305 series

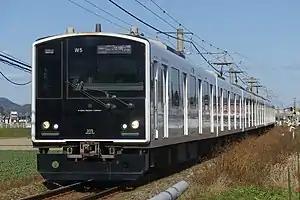
305 series set W5 on the Chikuhi Line in January 2019

The is a DC electric multiple unit (EMU) commuter train type operated by Kyushu Railway Company (JR Kyushu) on Chikuhi Line and Fukuoka Subway Kuko Line through-running services in Kyushu, Japan, since 5 February 2015. The entire fleet of 6 six-car sets (36 vehicles) was scheduled to be in service by the start of the 14 March 2015 timetable revision.